Raymond Burr

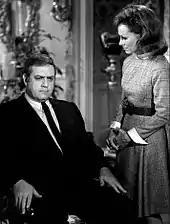
Burr and Victoria Shaw in "Ironside" (1969)

Burr moved from CBS to Universal Studios, where he played the title role in the television drama "Ironside", which ran on NBC from 1967 to 1975. In the pilot episode, San Francisco Chief of Detectives Robert T. Ironside is paralyzed by a sniper during an attempt on his life and, after his recovery, uses a wheelchair for mobility, in the first crime drama show to star a policeman with a disability. The show earned Burr six Emmy nominations—one for the pilot and five for his work in the series—and two Golden Globe nominations.